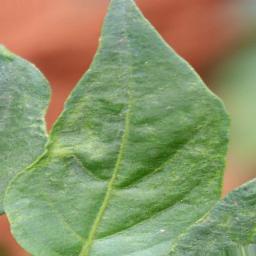
Label: healthy